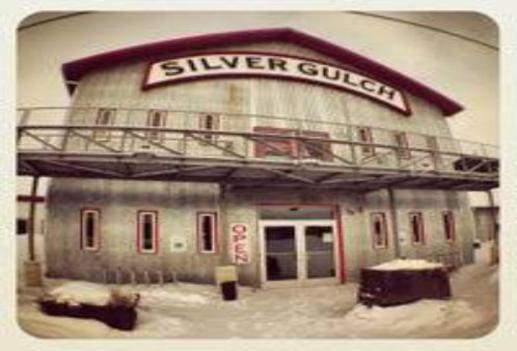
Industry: Food